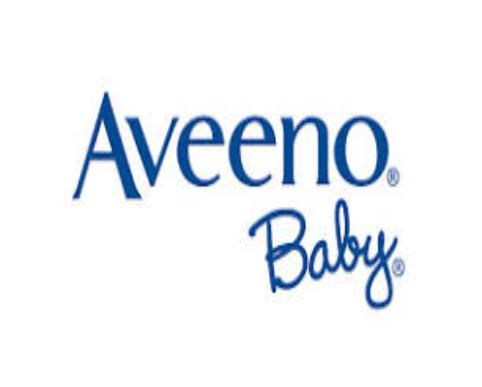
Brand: Aveeno
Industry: Necessities